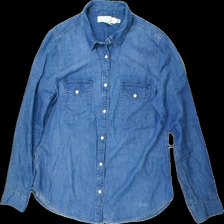
View: front
Type: Shirt
Category: Ladies
Brand: Logg (H&M)
Colors: Blue
Material: 100% cotton
Cut: Regular
Size: 44
Season: All
Trend: Denim
Stains: Major
Damage: fläckar
Damage location: middle center
Damage 2 location: middle right
Price range: <50
Recommended usage: Export
Description: blå jeans skjorta med fläckar fram